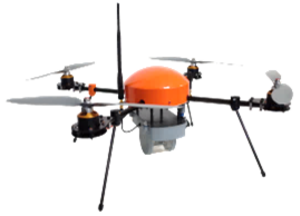
Fly-n-Sense était une entreprise française spécialisée dans la construction de drone destinés aux secteurs professionnels de la sécurité et de l'expertise technique.